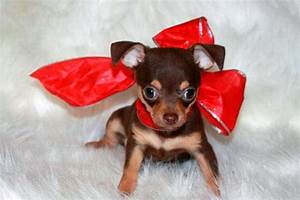
Label: dog